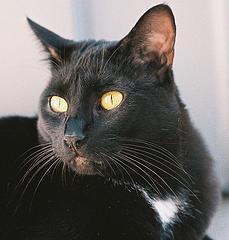
Bombay